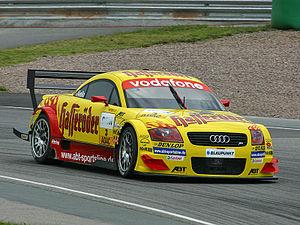
Le championnat DTM 2002 s'est déroulé du 19 avril 2002 au 6 octobre 2002, sur un total de 10 courses, et a été remporté par le pilote français Laurent Aiello, au volant d'une Audi TT.
Laurent Aiello est un pilote de course français, né le 23 mai 1969 à Fontenay-aux-Roses, qui s'est illustré en monoplace, en endurance aux 24 Heures du Mans, en tourisme et en Jet-ski.